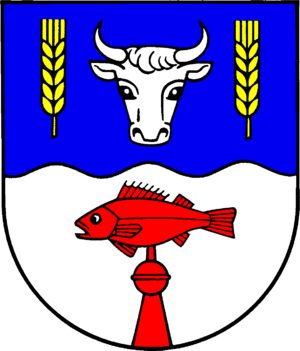
Schönberg (Holsten)
Coat of arms of Schönberg (Holsten)
Schönberg er en administrationsby og kommune i det nordlige Tyskland, beliggende i Amt Probstei i den nordlige del af Kreis Plön. Kreis Plön ligger i den østlige/centrale del af delstaten Slesvig-Holsten.